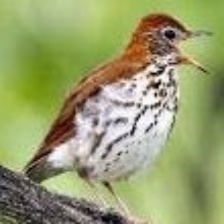
Species: WOOD THRUSH
Scientific name: HYLOCICHLA MUSTELINA